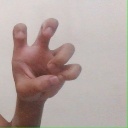
अक्षर: छ